Wisconsin Naval Militia

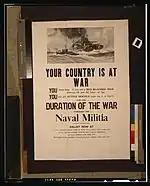
A recruitment poster for New York's naval militia from 1917

The Wisconsin Naval Militia is the currently inactive naval militia of the state of Wisconsin. The Wisconsin Naval Militia served as a military reserve force for the state of Wisconsin, and was organized as a naval parallel to the Wisconsin National Guard.